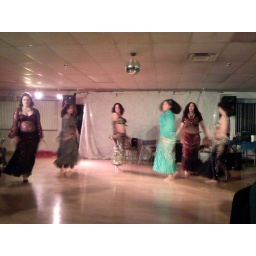
I'm on the far left, in the black dress with red sequins